Postage stamps and postal history of Samoa

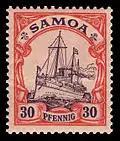
A 1900 stamp for Samoa as a German colony

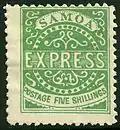
An apparent forgery of the same stamp

A private service was set up by J. Davis In 1886. Stamps designated "Samoa Postage" were issued between 1886 and 1899.